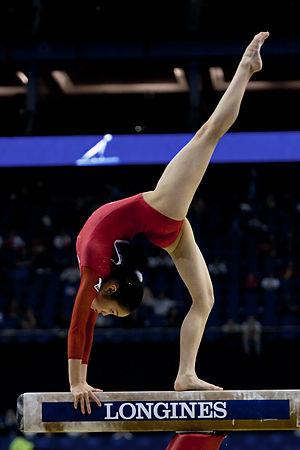
La souplesse ou renversement est une figure acrobatique utilisée principalement en gymnastique, mais aussi dans certains types de danse. En gymnastique artistique elle peut être réalisé au sol ainsi que sur la poutre. Elle est réalisable vers l'avant comme vers l'arrière, on parlera alors de souplesse avant ou souplesse arrière.
Koko Tsurumi est une gymnaste japonaise née le 28 septembre 1992 à Tokyo. Elle est médaillée de bronze au concours général et médaillée d’argent aux barres asymétriques aux mondiaux 2009. Tsurumi a été membre de l'équipe olympique japonaise en 2008, qui s'est classée cinquième. Individuellement, Koko Tsurumi s'est classée 17ᵉ au concours général et 8ᵉ aux finales à la poutre.
Le lexique de la gymnastique est une liste non exhaustive qui récapitule les termes et expressions employés dans toutes les disciplines que regroupe la gymnastique. Un ou une gymnaste qui présente et exécute pour la première fois en compétition un mouvement inédit de sa composition peut demander à la Fédération internationale de gymnastique que ce mouvement soit désigné par son nom patronymique, c'est pourquoi la plupart des mouvements en gymnastique artistique sont dénommés par un nom de famille qui est transformé en nom commun dans cette liste et suivi de la description du mouvement. Dans ce cas seulement, le nom patronymique du gymnaste concerné peut figurer dans cet article sous forme d'un lien qui renvoie vers sa page spécifique.